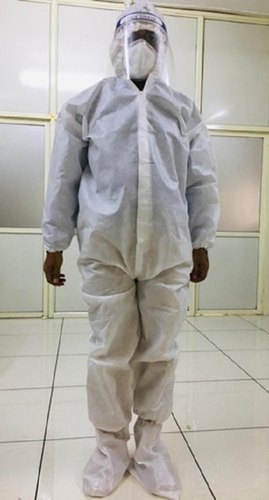
Objects detected:
Face_Shield
Mask
Coverall